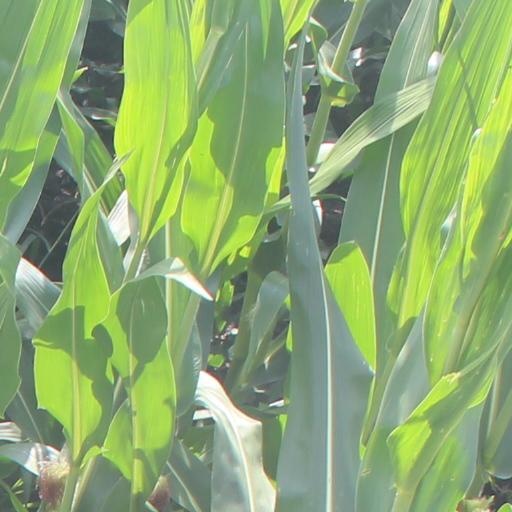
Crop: maize; corn